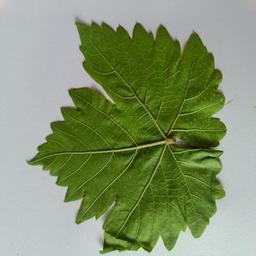
Label: Healthy Leaves